Francisco de Comontes

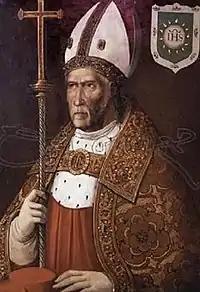
Portrait of Juan Martínez Silíceo, Archbishop of Toledo, now in the Cathedral of Toledo

Francisco de Comontes (?? - Toledo, February 12, 1565) was a Spanish painter.